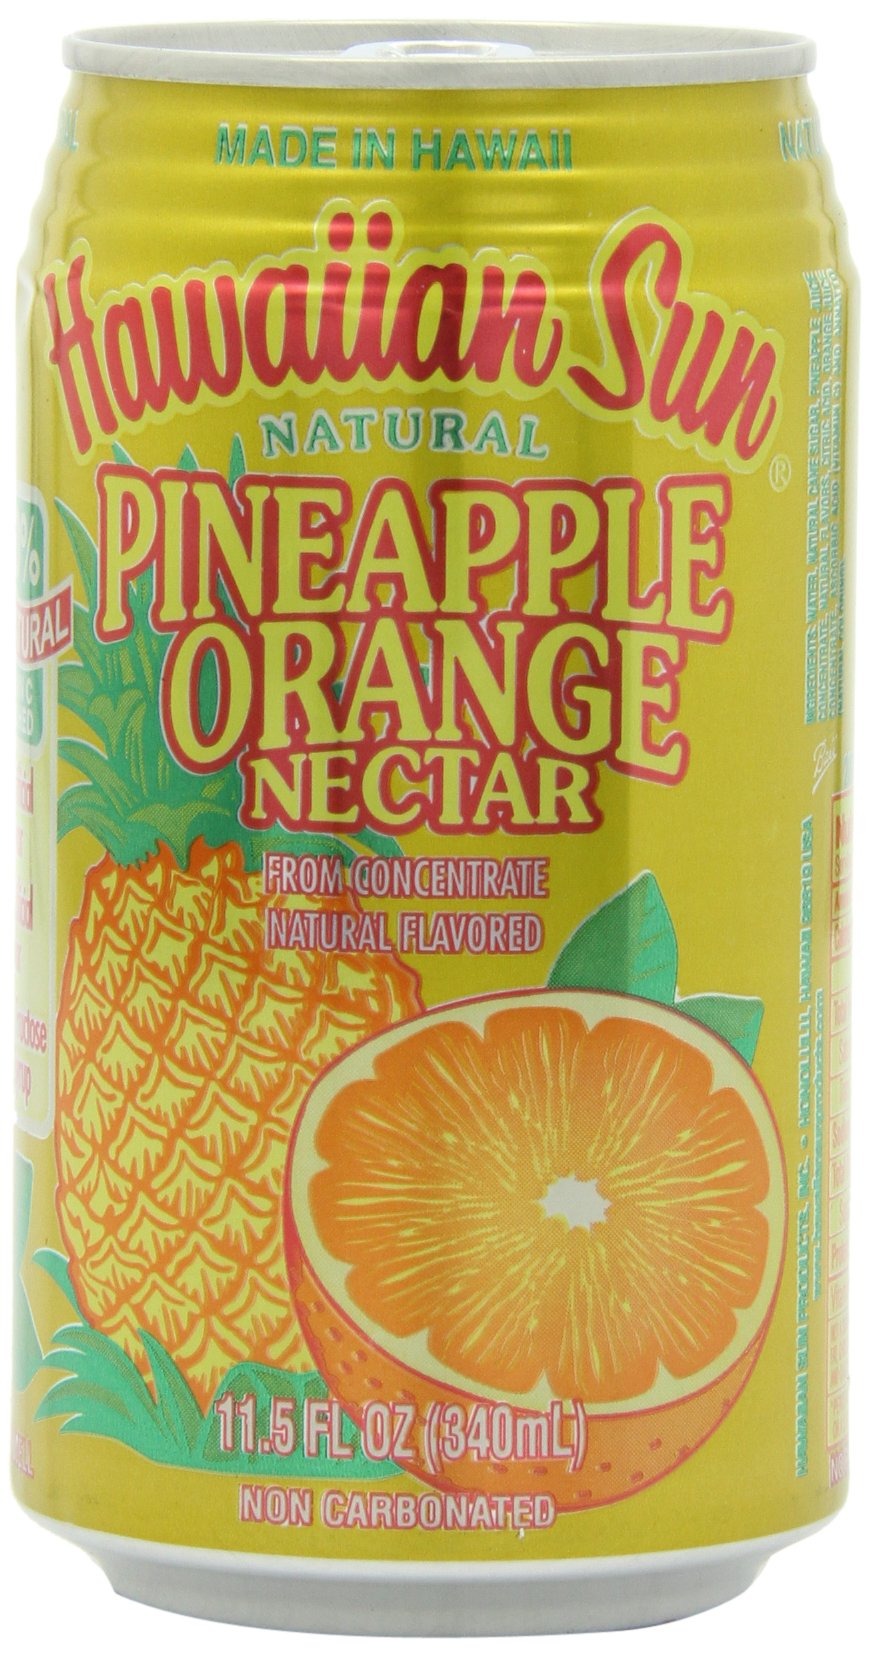
Item Name: Hawaiian Sun Nectar, Pineapple-Orange, 11.5-Ounce (Pack of 6)
Value: 69.0
Unit: Fl Oz

Price: 19.8